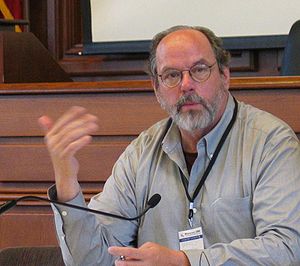
Ward Cunningham / Litteratur
Ward Cunningham på WikiMania 2006
Ward Cunningham er programmør og skabte i 1994 wikikonceptet. Han har sammen med svenskeren Bo Leuf skrevet bogen The Wiki Way: Quick collaboration on the Web. Ward bor i Beaverton uden for Portland, Oregon i USA og arbejder i dag med design patterns og Extreme Programming.